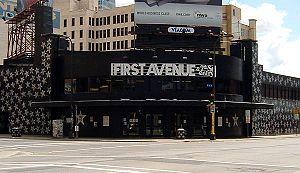
La ville de Minneapolis est le siège du comté de Hennepin dans l'État du Minnesota, aux États-Unis.
Prince Rogers Nelson dit Prince, né le 7 juin 1958 à Minneapolis et mort le 21 avril 2016 à Chanhassen, dans le même État, est un auteur-compositeur-interprète, multi-instrumentiste et producteur américain de pop, de funk, de rock et de RnB. Il est également danseur et acteur.